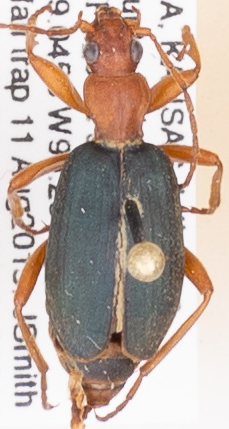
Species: Brachinus alternans
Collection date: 2015-08-11
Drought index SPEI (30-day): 0.884
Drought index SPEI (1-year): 0.944
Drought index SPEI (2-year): -0.1